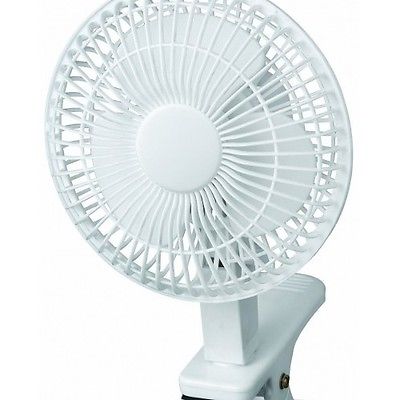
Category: fan